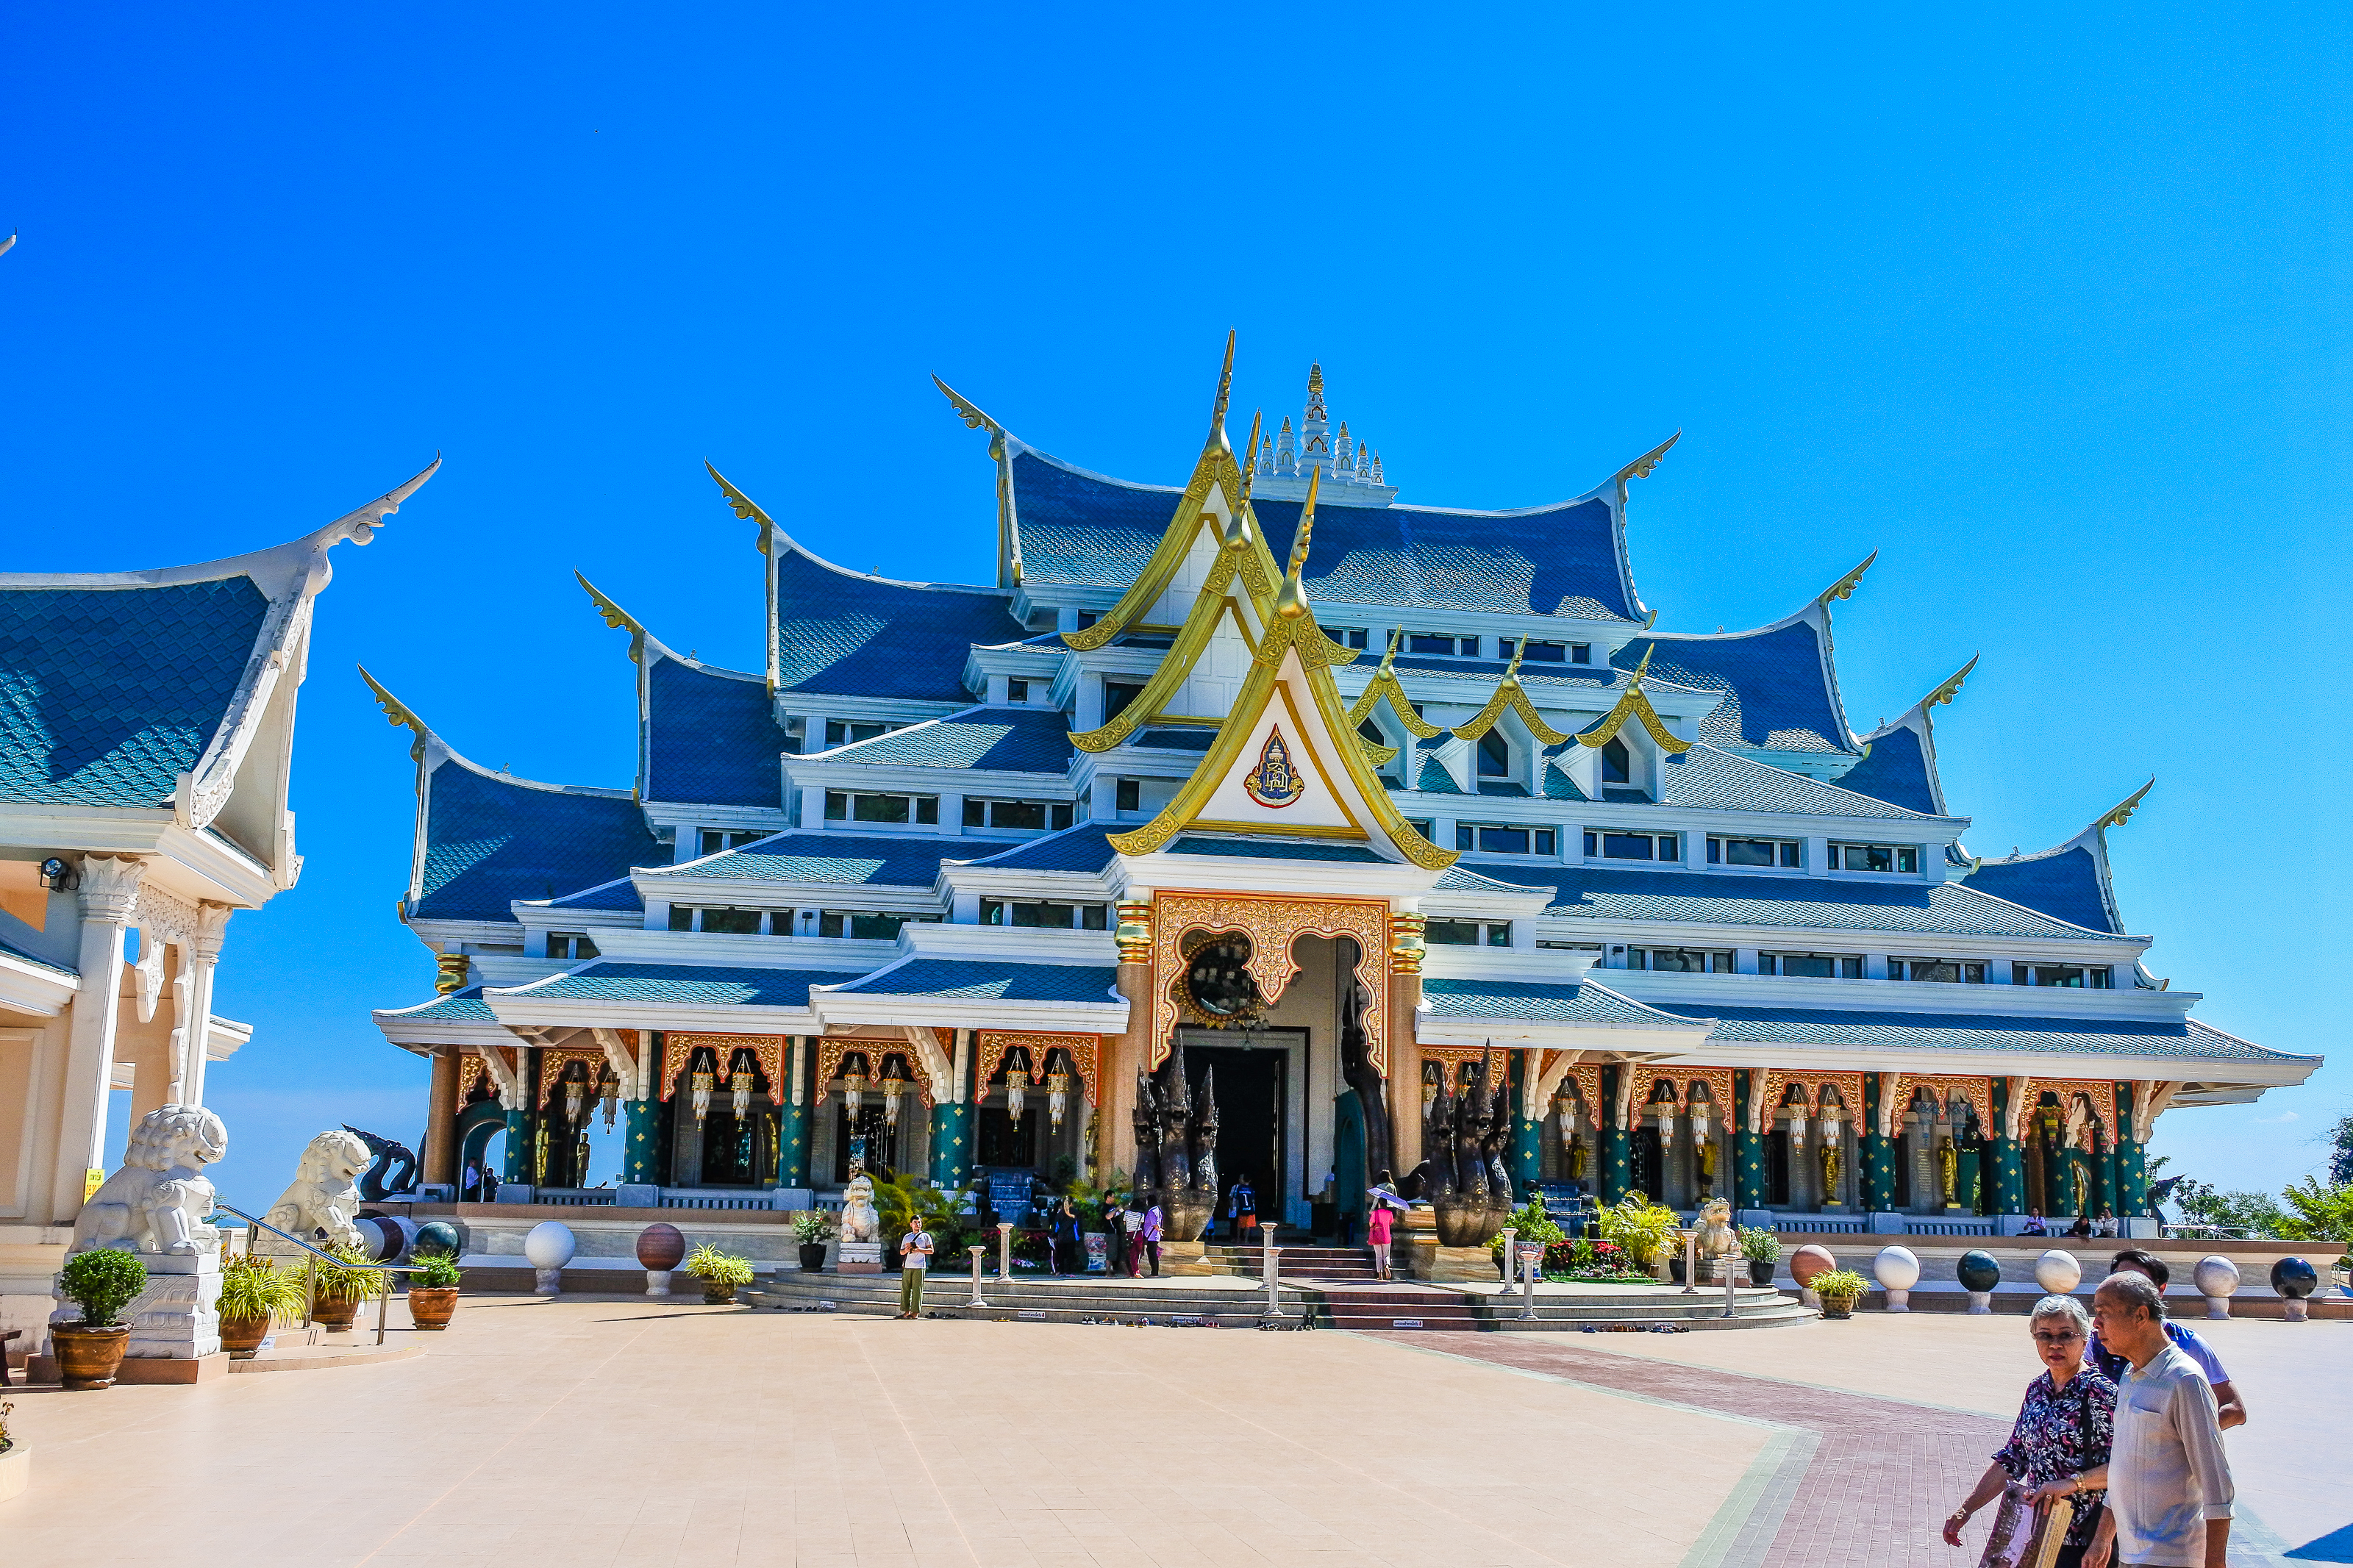
kon, building, design, thailand, udon, decoration, architecture, art, udonthani, old, texture, thai, abstract, wat, buddhism, ancient, religion, pa, background, culture, buddhist, temple, thani, phu, travel, chinese architecture, place of worship, landmark, shrine, tourism, sky, leisure, historic site, tourist attraction, japanese architecture, palace, vacation, monastery, world, shinto shrine, pagoda, facade, city